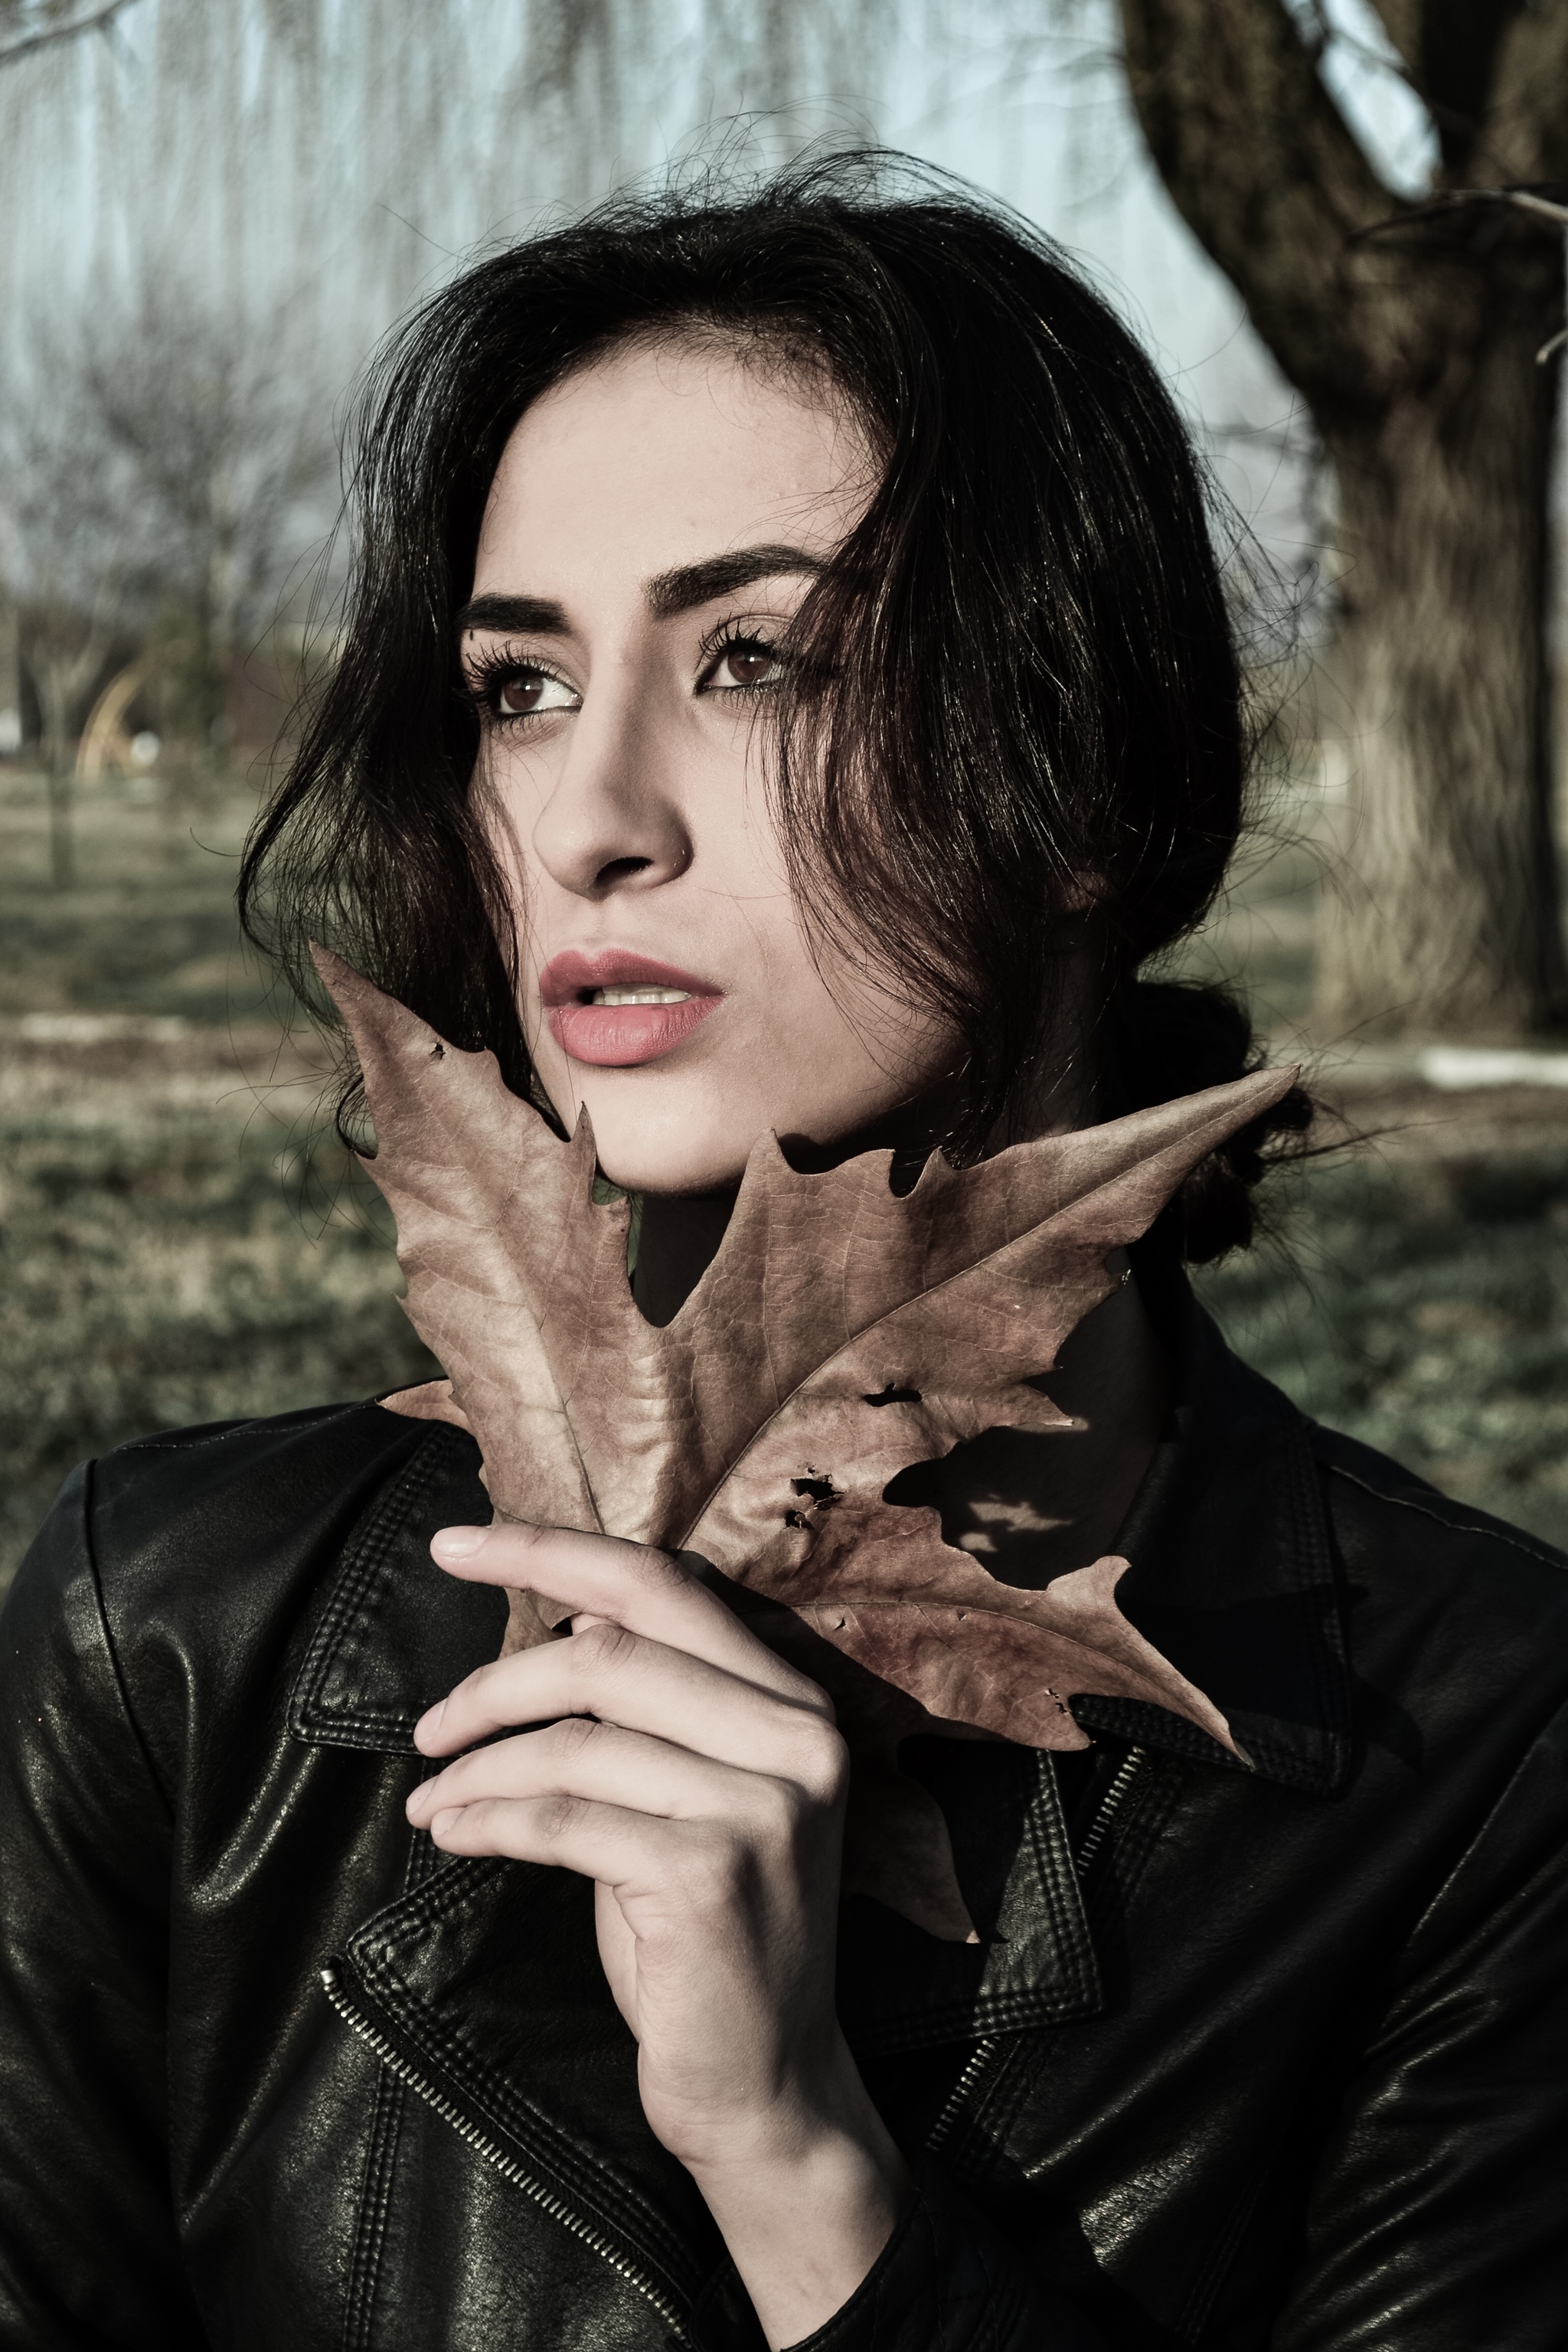
person, girl, woman, hair, leather, portrait, model, red, fashion, clothing, black, monochrome, lady, hairstyle, leaves, lips, beauty, sexy, beauty girl, photo shoot, portrait photography, goth subculture